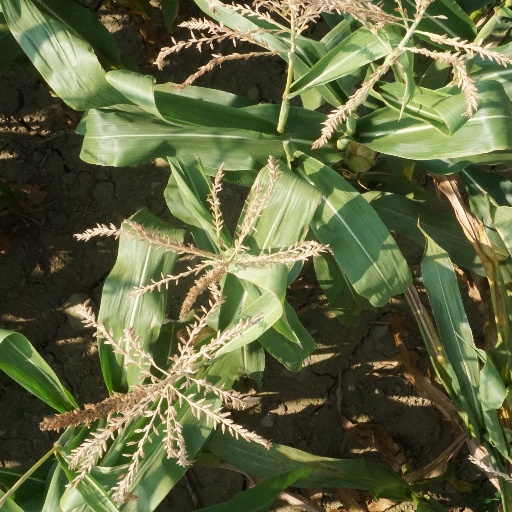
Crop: maize; corn